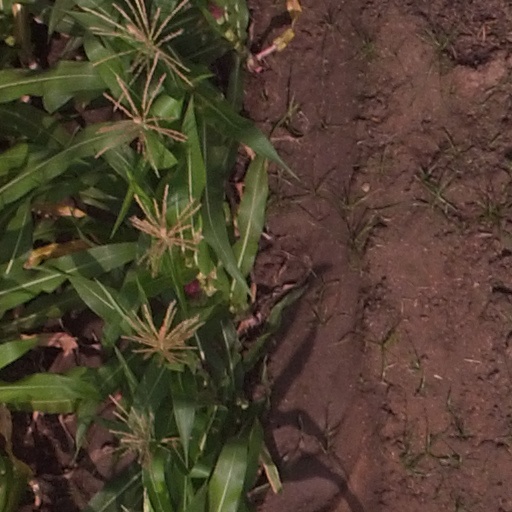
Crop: maize; corn